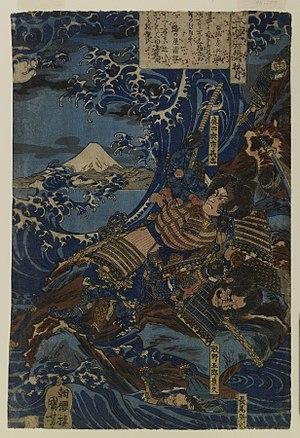
La bataille d'Ishibashiyama, le 14 septembre 1180, est la première bataille de la guerre de Gempei à laquelle prit part Minamoto no Yoritomo.